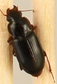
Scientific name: Harpalus desertus
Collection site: North Sterling NEON (STER), plot STER_027